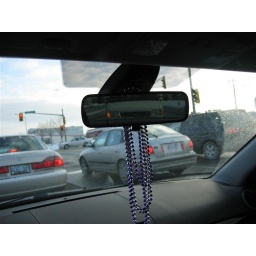
The moving truck in the rearview mirror. We were driving back home after picking up the truck.